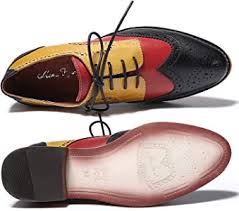
Label: Brogue